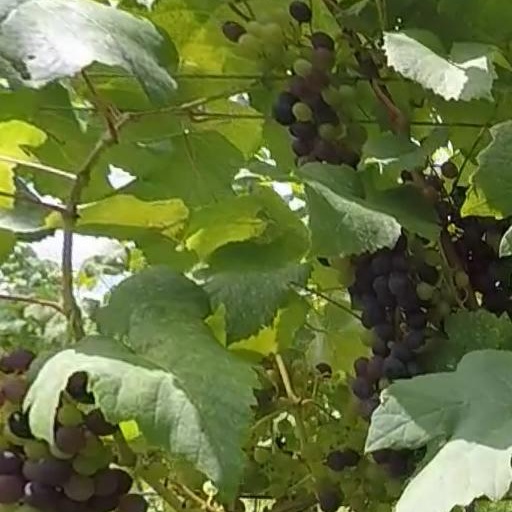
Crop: grape